Harz Railway

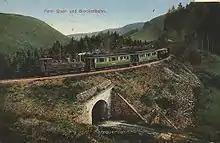
The Trans-Harz Railway around 1900

The first section of the Trans-Harz Railway to go into service was the line from Nordhausen to Ilfeld on 12 July 1897. On 7 February 1898 it was extended as far as Netzkater and on 15 September that year to Benneckenstein. From the north the section Wernigerode to Drei-Annen-Hohne was completed on 20 June 1898. The remaining section between Drei-Annen-Hohne and Benneckenstein was finally opened on 27 March 1899 along with the line up to the Brocken, the highest peak in the Harz mountains. The original operating company was the Nordhausen-Wernigerode Railway Company. After the compulsory acquisition of the line in 1949, the East German Deutsche Reichsbahn ran it until 1993.